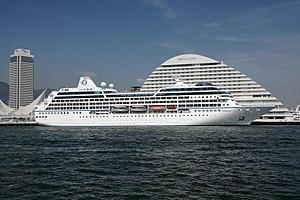
L'Oceania Cruises est une compagnie maritime américaine basée à Miami en Floride qui exploite actuellement cinq navires de croisière de taille « médium » pouvant accéder à de petits ports, tout en ayant la possibilité d'embarquer de nombreux équipements. Depuis 2007, elle est détenue par la firme d'investissement l'Apollo Global Management à New York. Et depuis 2014, la compagnie Oceania Cruises est une filiale de la holding détenant également la compagnie Norwegian Cruise Line.